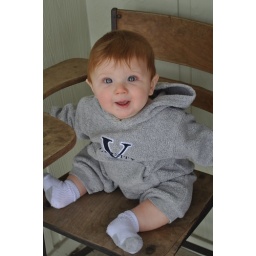
He's gettin' his book learnin'.He kind of looks like a bird in the picture, but maybe that's just me.